Henry Galway

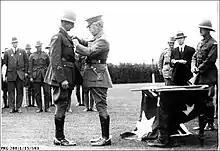
a black and white photograph of a male in uniform with peaked cap pinning a medal on the jacket of a second male in uniform wearing a pith helmet

It was eventually Galway's support for conscription that saved his governorship; the legislature decided that his efforts to increase voluntary recruitment for the First World War, as well as his support for conscription referendums, warranted keeping him in the role. A motion in the legislature by the Labor opposition in 1917 calling for the abolition of his office failed.